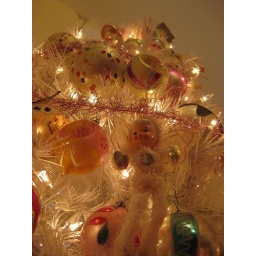
View of bedroom tree with vintage ornaments--mostly Polish, some made in Japan, many Shiny Brites.